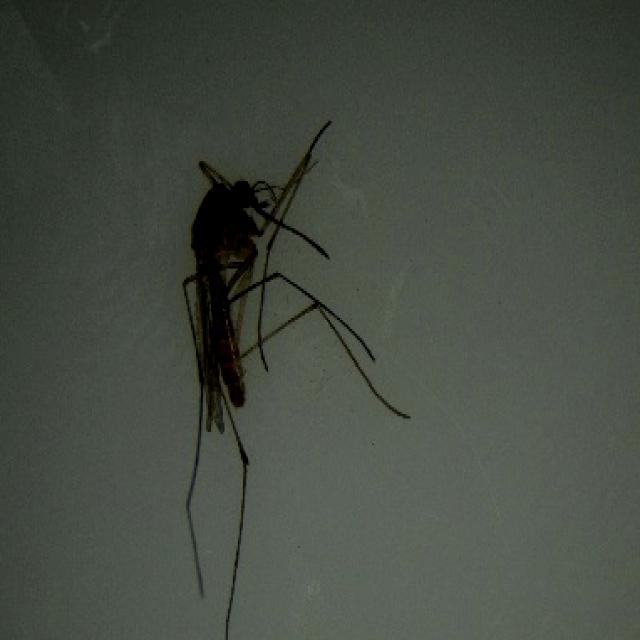
Species: culex_pipiens